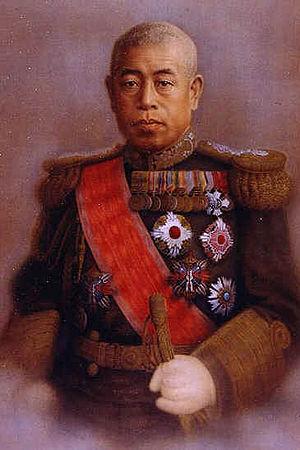
L’attaque de Pearl Harbor est une attaque surprise menée par les forces aéronavales japonaises le 7 décembre 1941 contre la base navale américaine de Pearl Harbor située sur l’île d’Oahu, dans le territoire américain d’Hawaï. Autorisée par l'empereur du Japon Hirohito, elle vise à détruire la flotte du Pacifique de l’United States Navy. Cette attaque provoque l'entrée des États-Unis dans le conflit mondial.